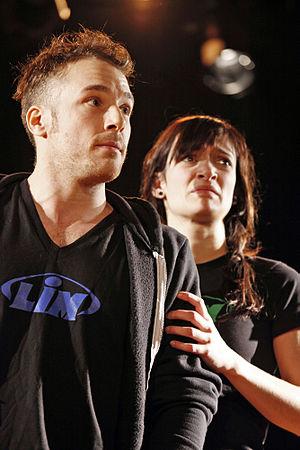
(DESCRIPTION). La Ligue d&#39
François Bernier est un comédien, un auteur et un metteur en scène québécois ; il est l'une des vedettes de la série québécoise Frank vs Girard. Il écrit plusieurs émissions dont Les Parent à Radio-Canada. Il est le co-fondateur de la compagnie de théâtre DuBunker avec qui il a joué le NoShow au Festival Trans-Amérique.